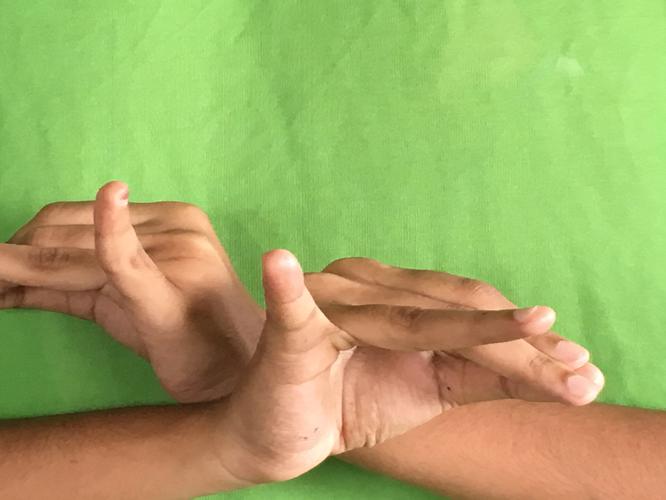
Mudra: Katakavardhana
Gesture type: double_hand